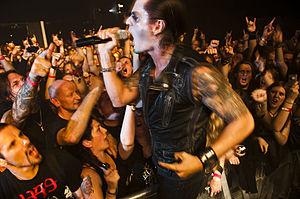
Satyricon est un groupe de black metal norvégien, originaire d'Oslo. Composé de Satyr et Frost, le groupe est formé en 1991. En 1993, Satyricon publie son premier album studio, intitulé Dark Medieval Times.